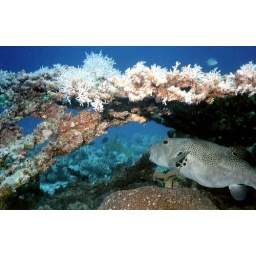
Wonderful world under water - my first dive in red sea.